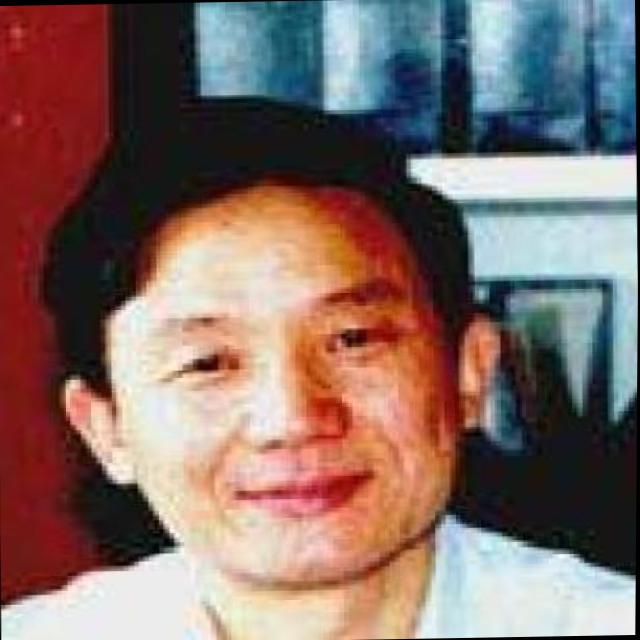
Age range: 45-64